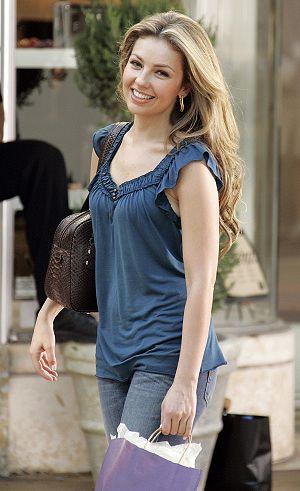
Thalía Ariadna Sodi Miranda alias Thalía est une actrice et chanteuse mexicaine née à Mexico le 26 août 1971. Son nom est fortement lié à ce que les latino-américains appellent telenovelas, ce qui l'a notamment rendu célèbre dans le monde entier.